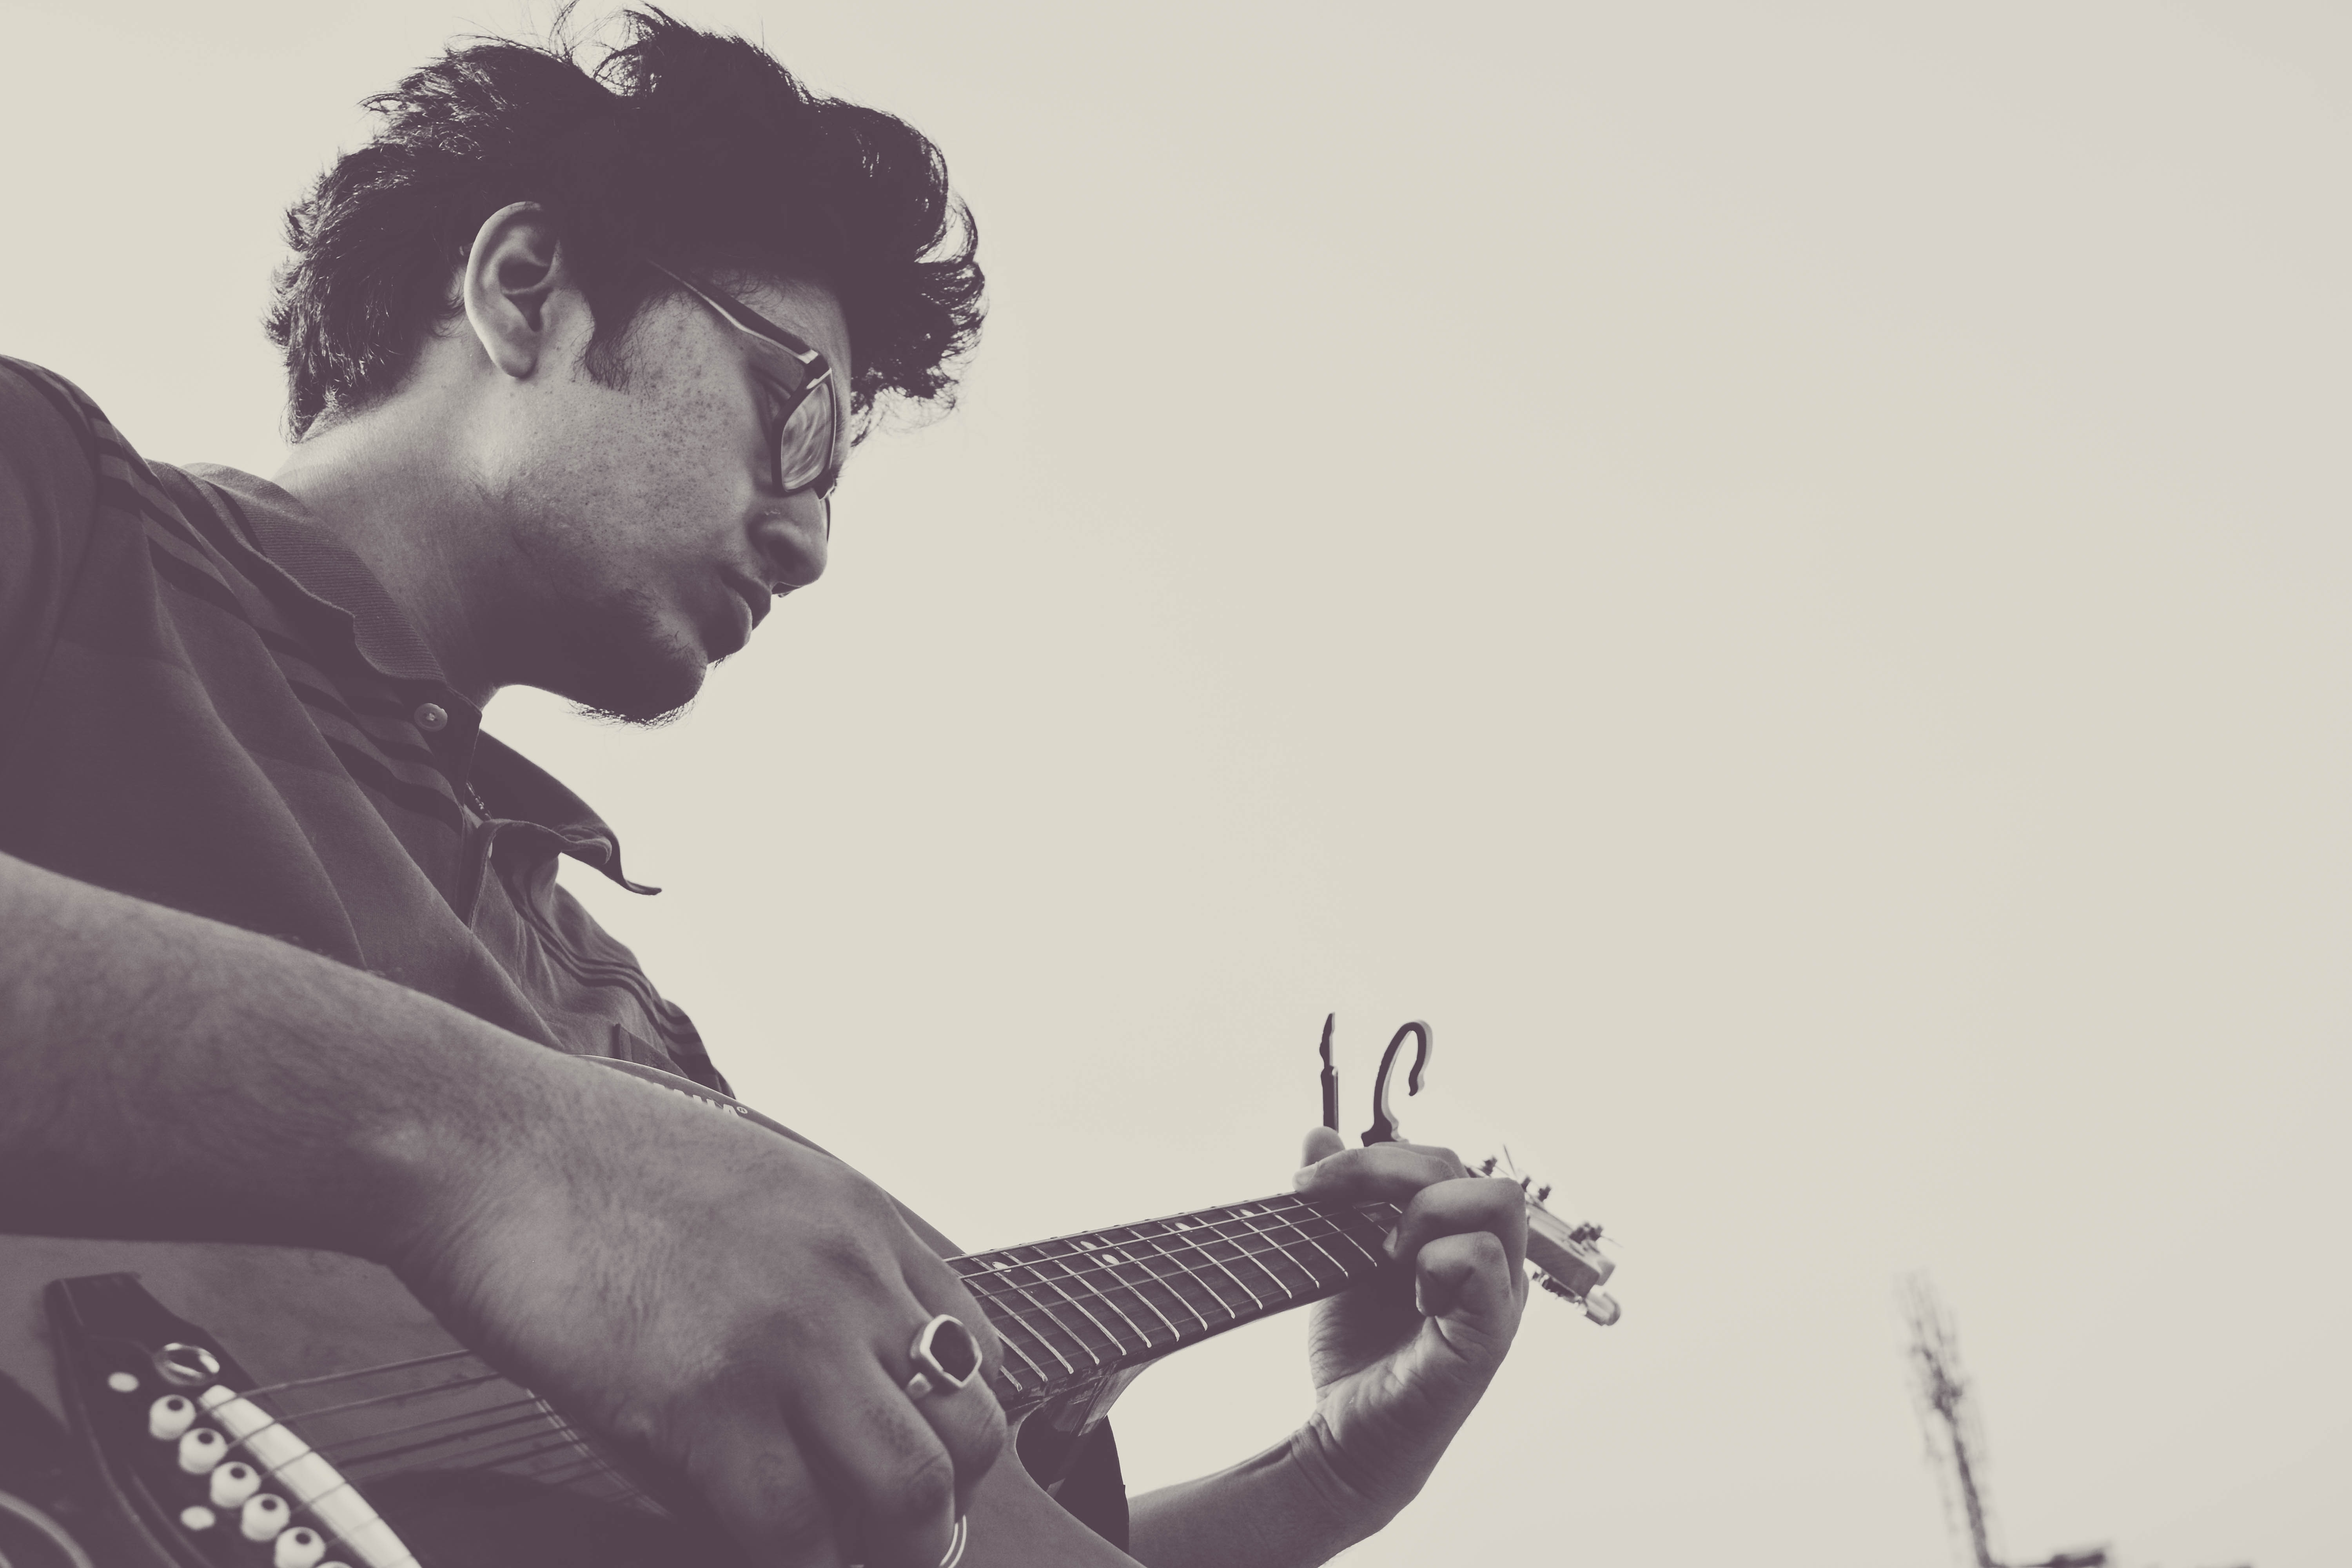
musician, guitarist, guitar, string instrument, music, plucked string instruments, musical instrument, string instrument accessory, jazz guitarist, acoustic guitar, performance, guitar accessory, electric guitar, musical instrument accessory, photography, bassist, music artist, concert, artist, bass guitar